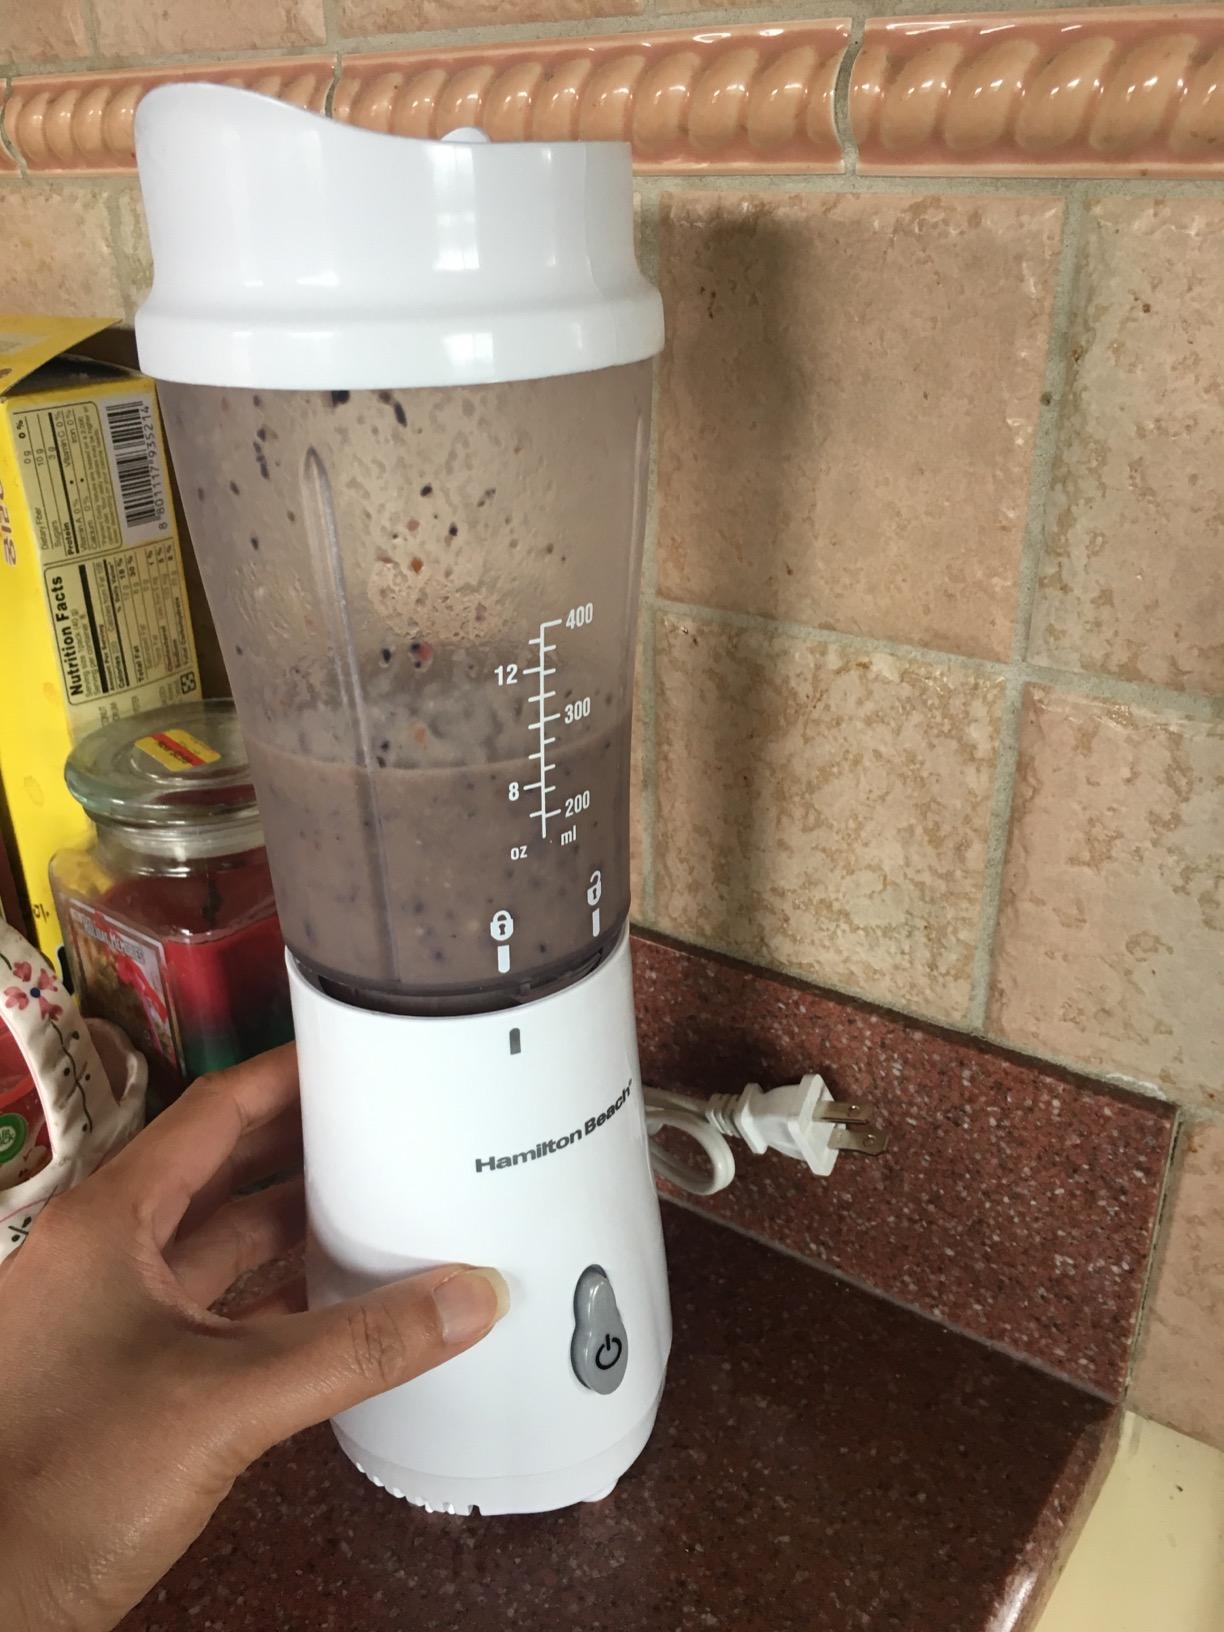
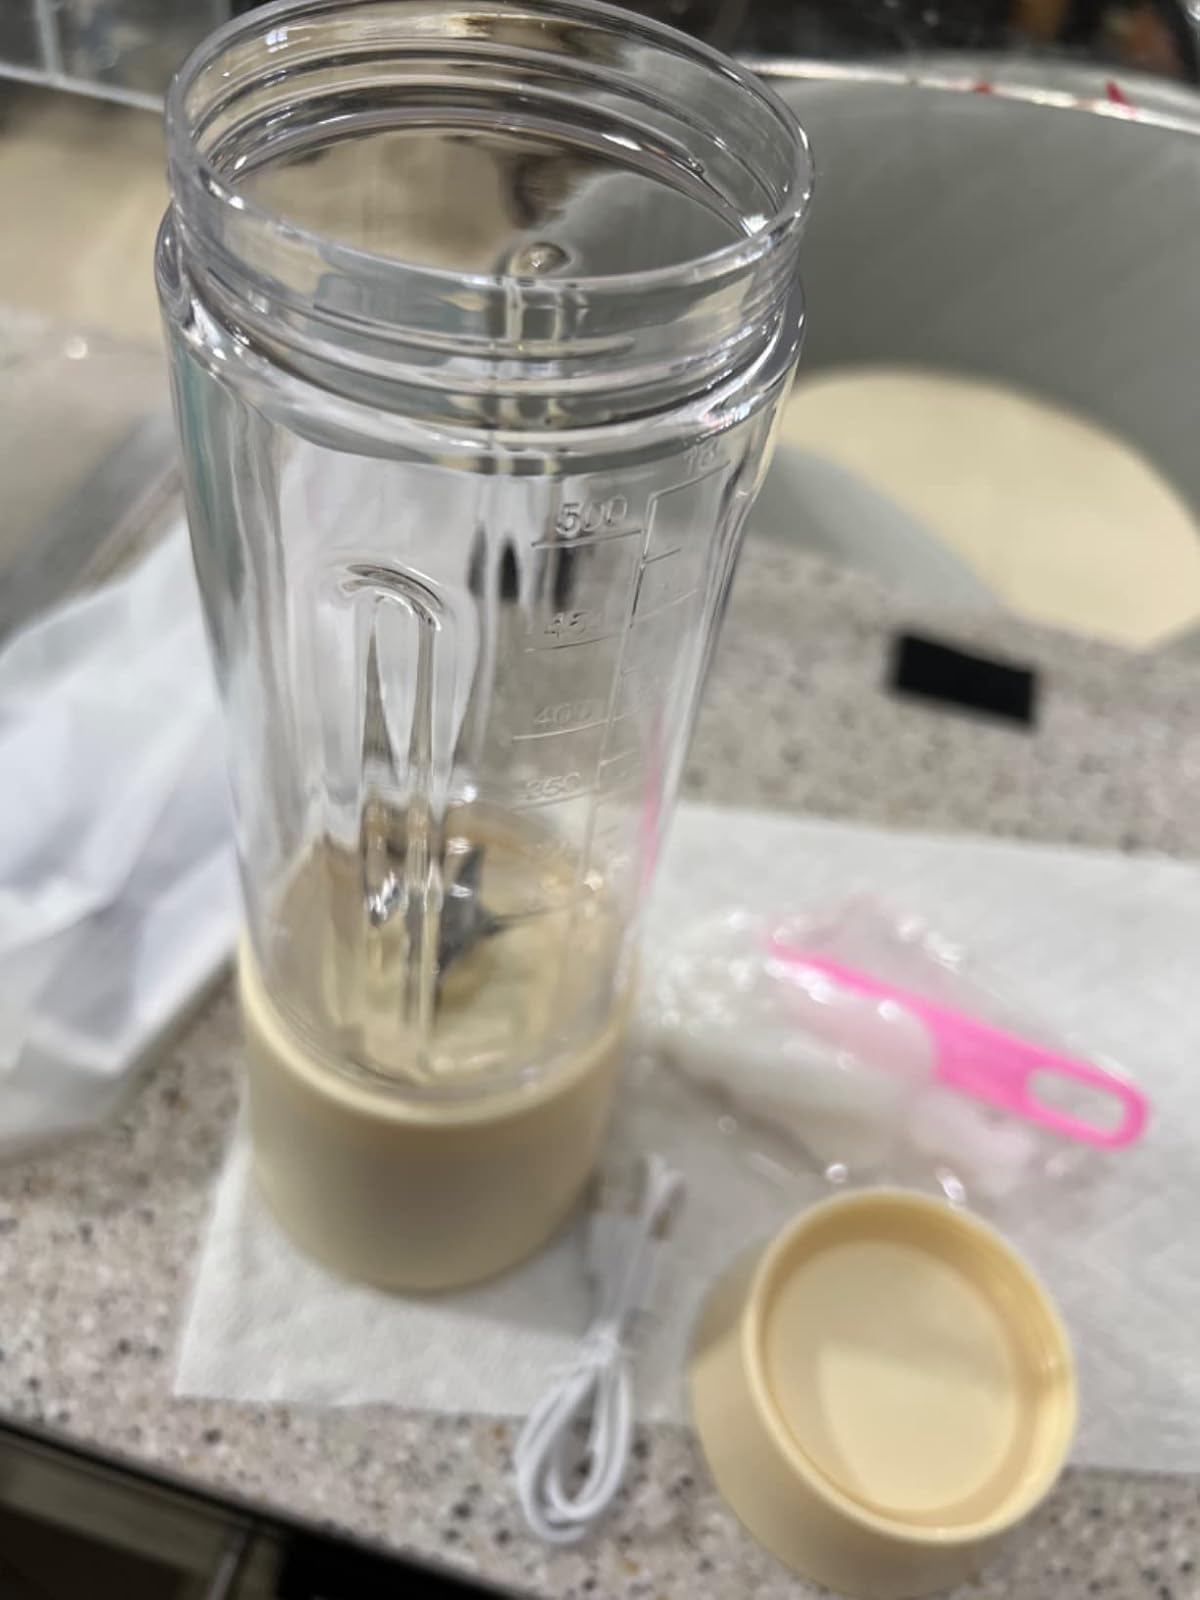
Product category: items_blender
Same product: no